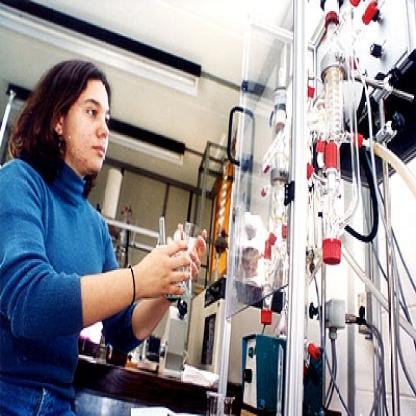
Scene: Indoor